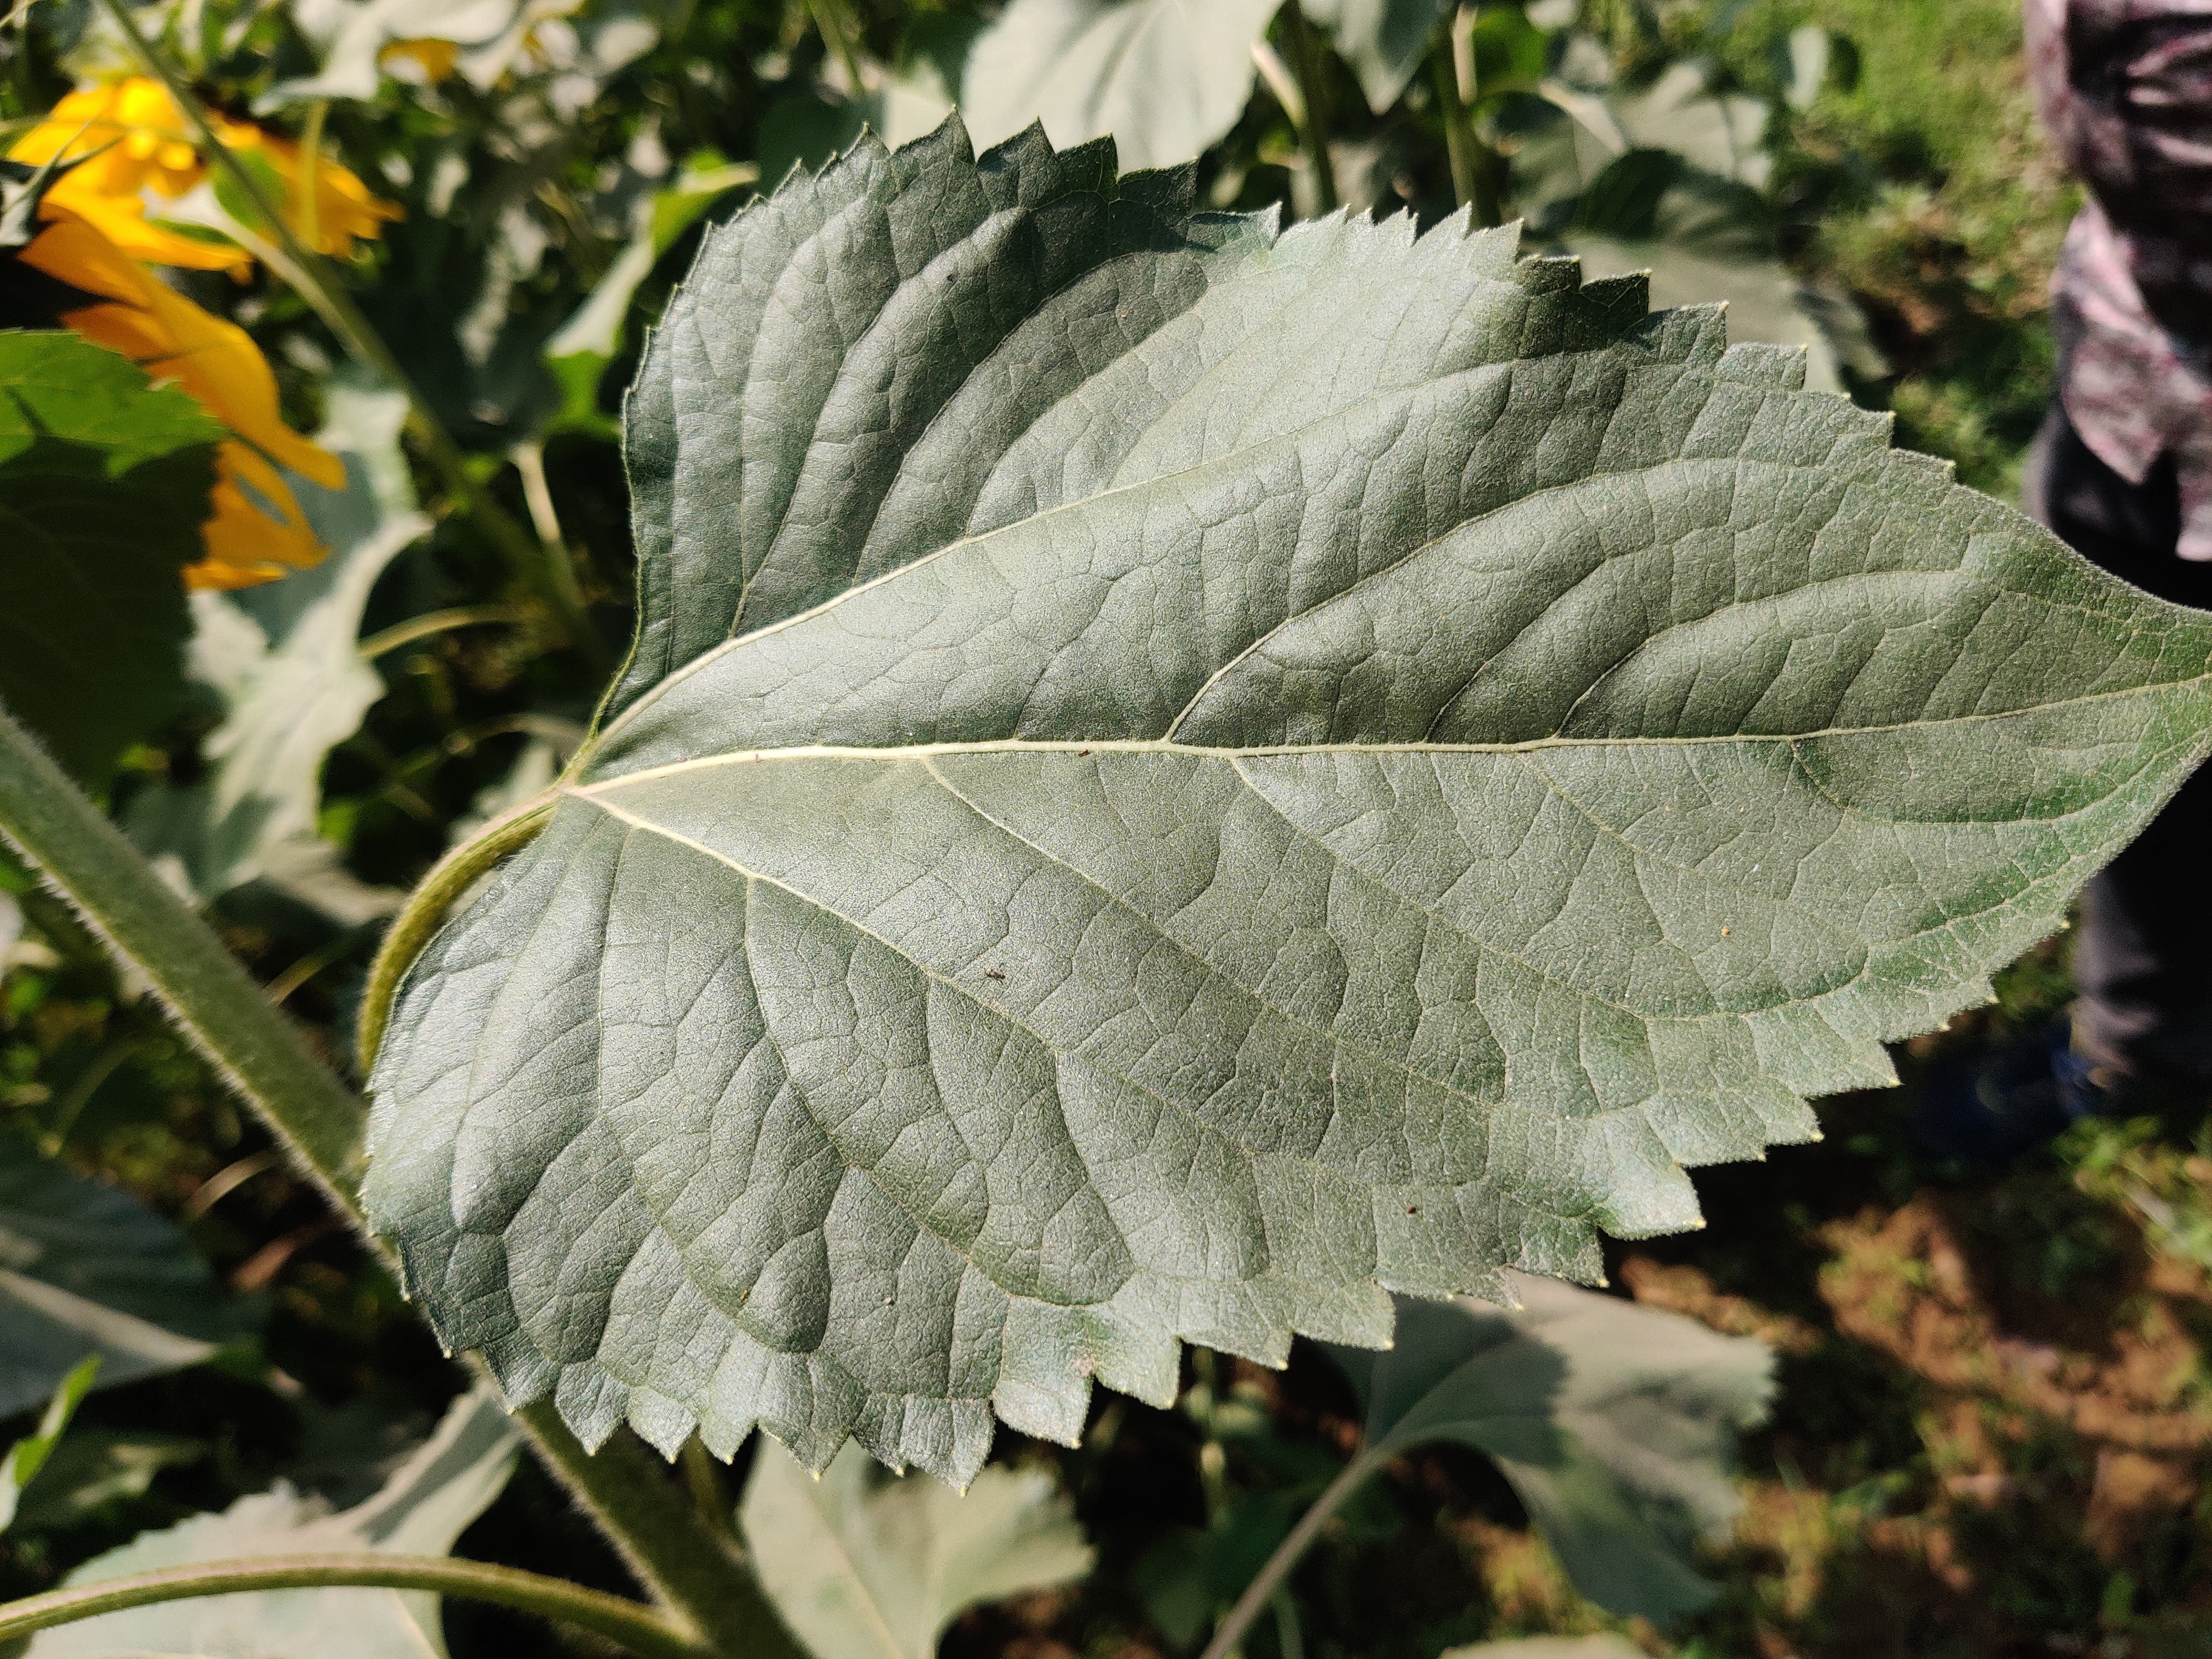
Label: Fresh_leaf